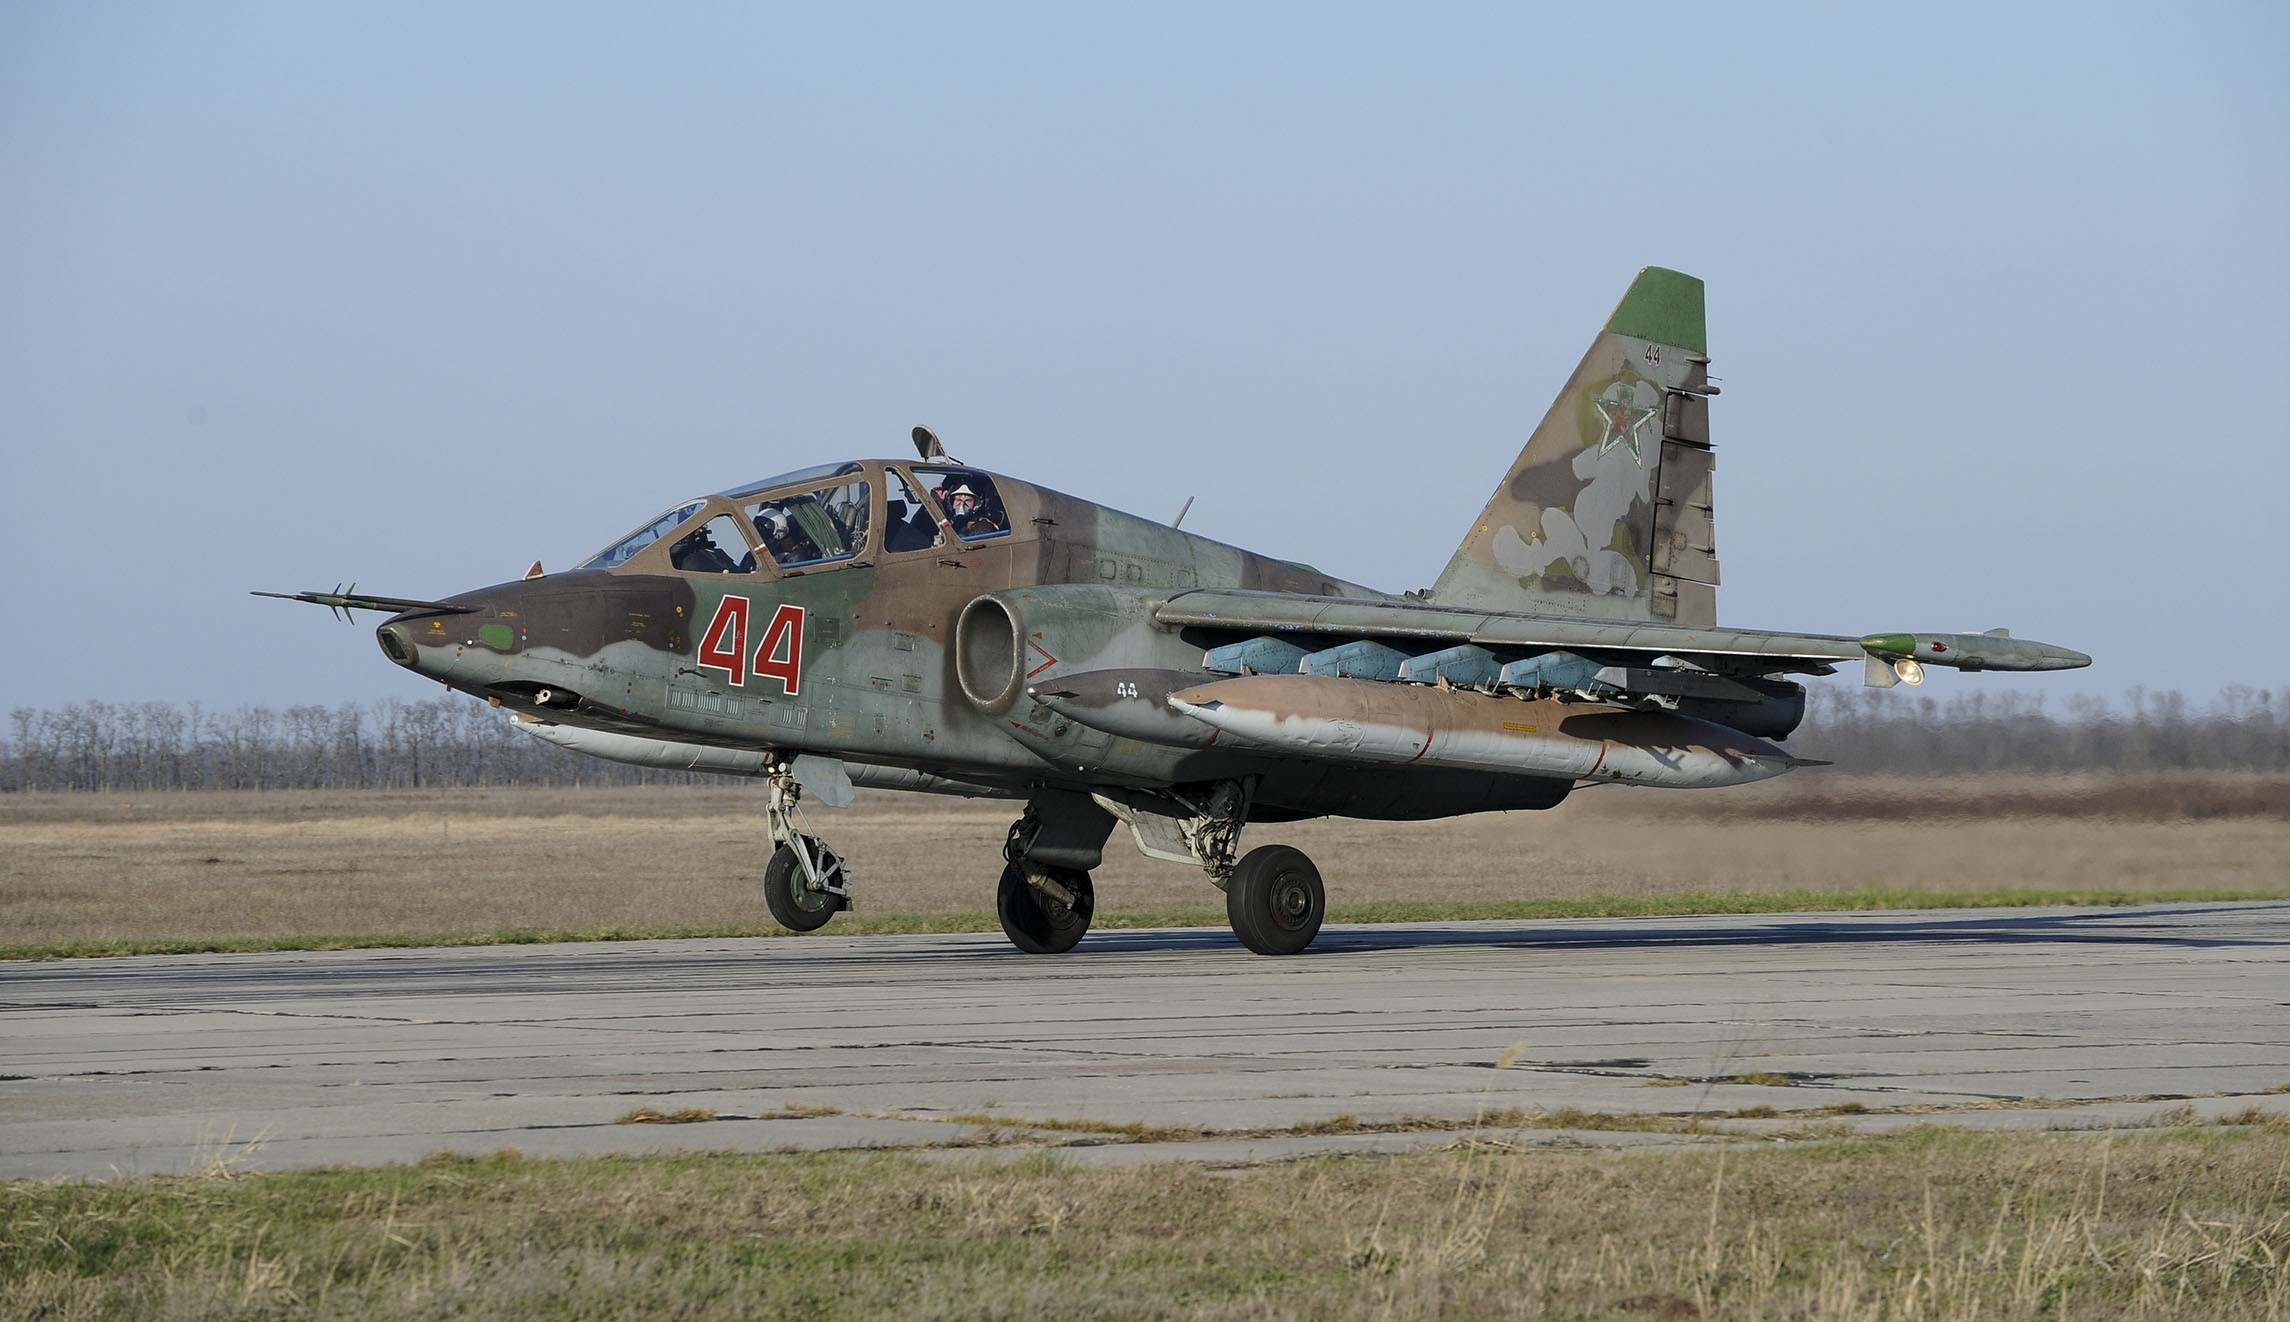
Vehicle type: Planes